Charlotte Harbor and Northern Railway

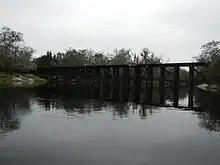
Bridge over Peace River near Arcadia

In 1925, the line was leased by the Seaboard Air Line Railroad, who then fully purchased the line from the American Agricultural Chemicals Company a year later. This gave Seaboard direct access to the Boca Grande port. Almost immediately after the purchase, Seaboard began construction of its Fort Myers Subdivision, which branched off the line at Hull (near Fort Ogden) and ran south to Fort Myers and Naples. That route was completed in 1927 but was abandoned by 1952.